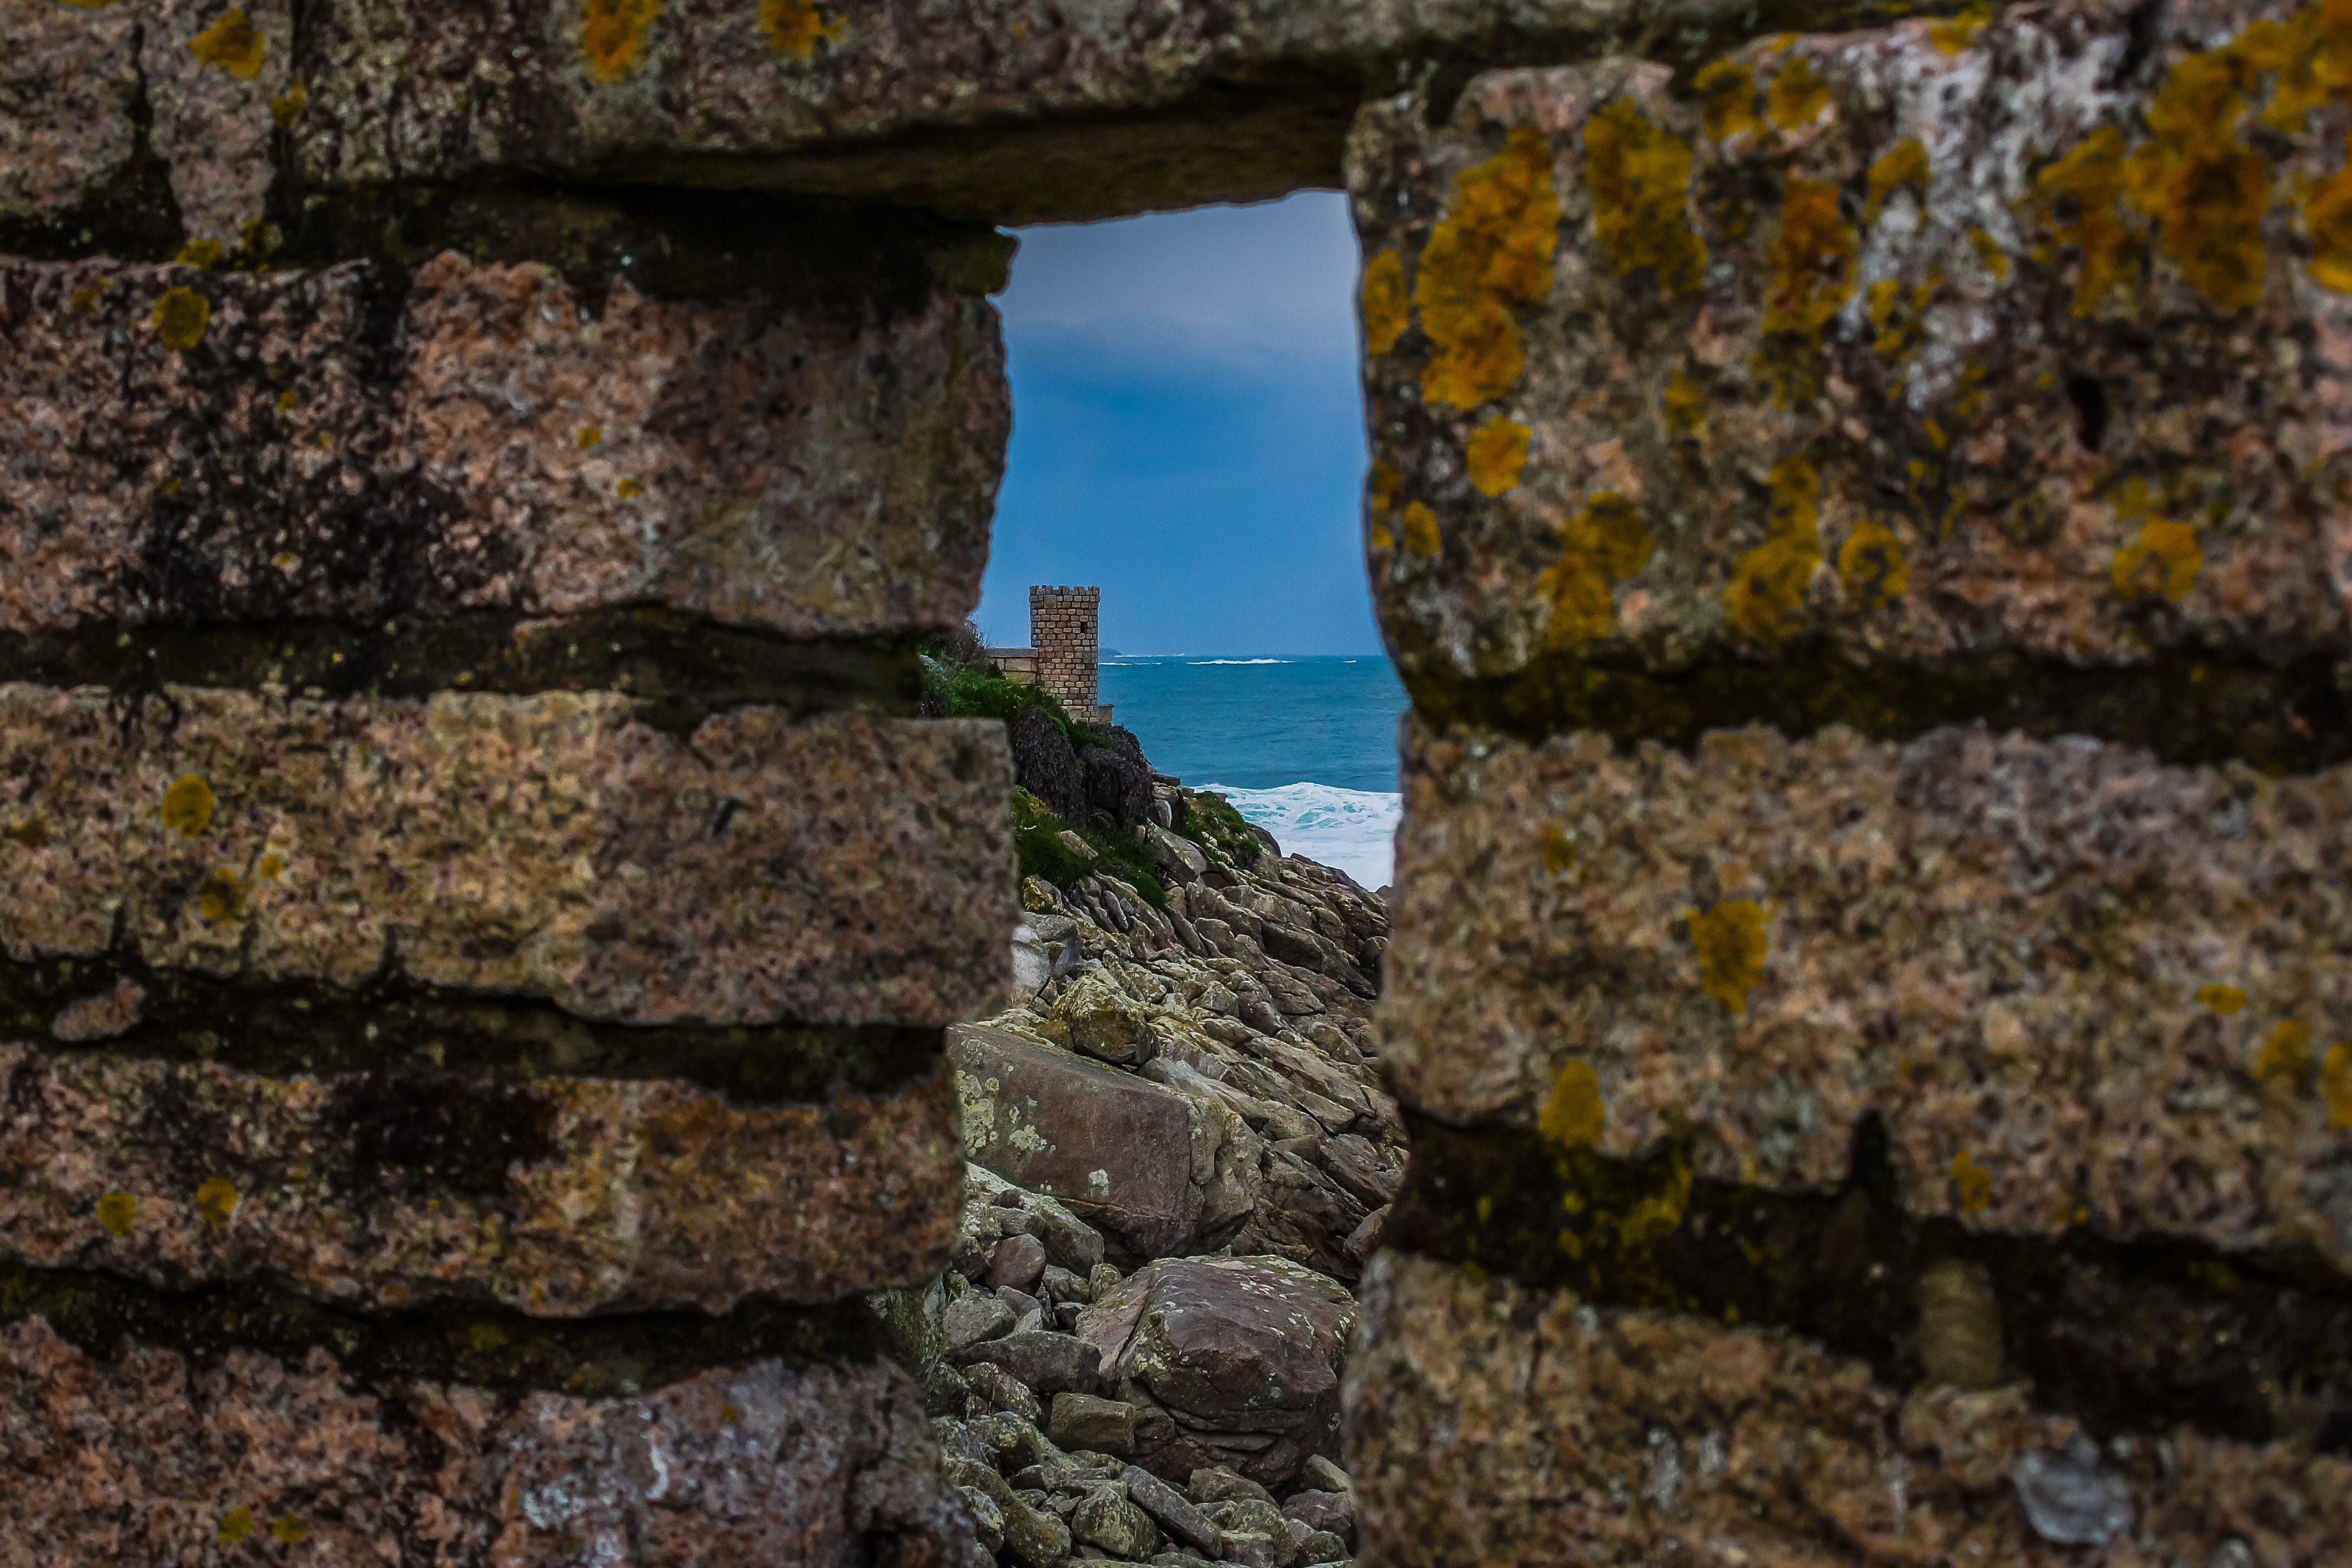
landscape, tree, rock, building, wall, photo, cliff, green, autumn, stone wall, terrain, material, spain, ruins, galicia, pontevedra, paisajes, baiona, bayona, a77, espana, g, ggl1, gaby1, xovesphoto, sonya77, sigma50500mm, 50500, xelodegalicia, gabrielcoru a, gabycoru a